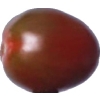
Label: tomato_cherry_maroon